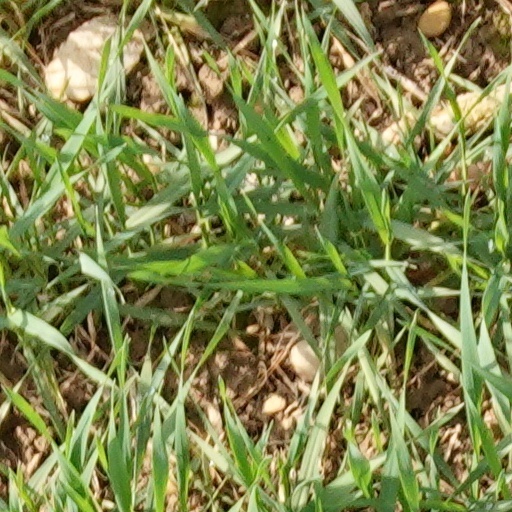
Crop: wheat